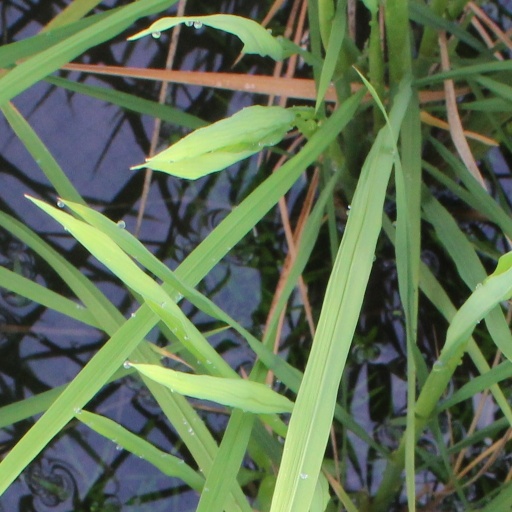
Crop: rice